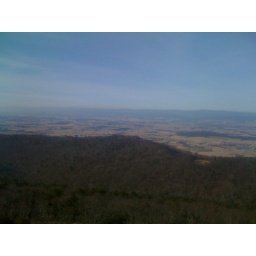
150 feet up a tower on top of a mountain in West virginia